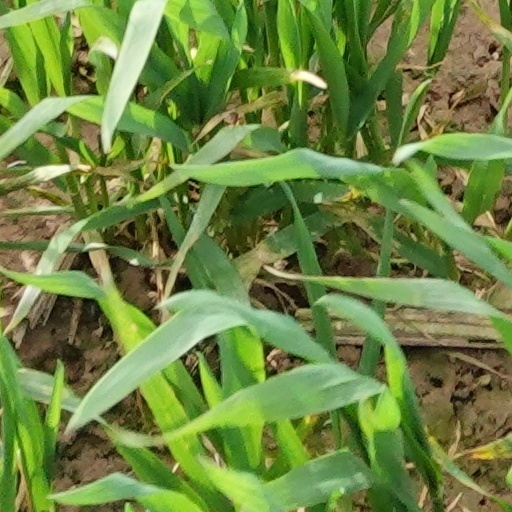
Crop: wheat